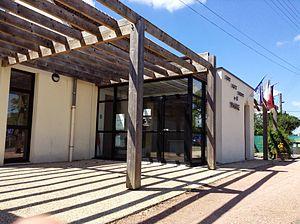
Mairie de Chavannes (Cher)
Chavannes est une commune française située dans le département du Cher en région Centre-Val de Loire.